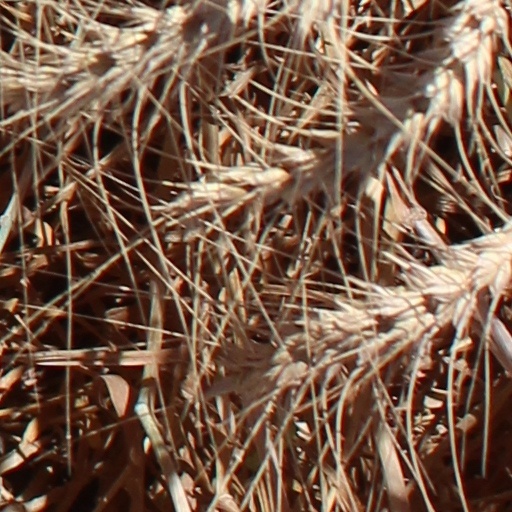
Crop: wheat